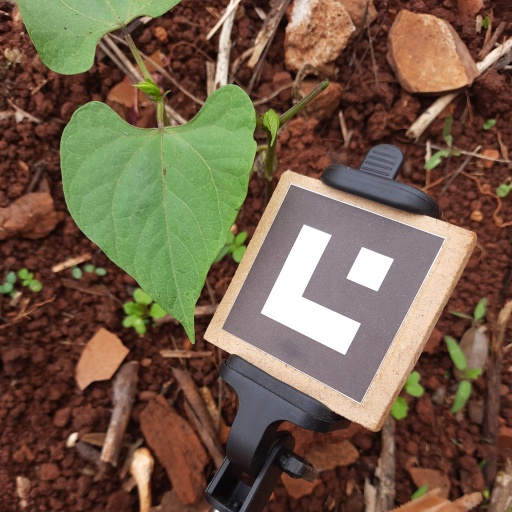
Observations: flat surface, no eating holes, under shade